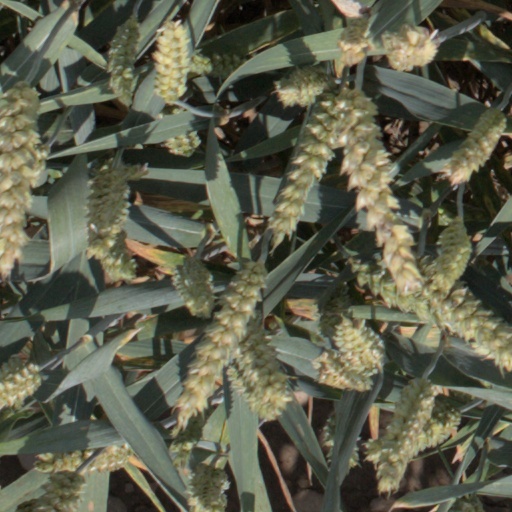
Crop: wheat